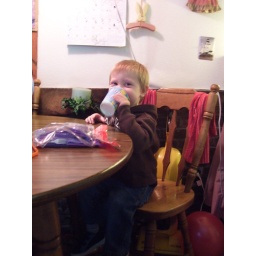
Aidan was sitting at my grandmother's kitchen table, a cup against his face, giggling and being so cutely shy.